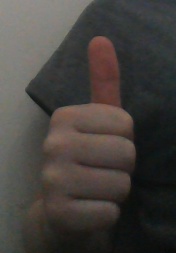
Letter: aleff